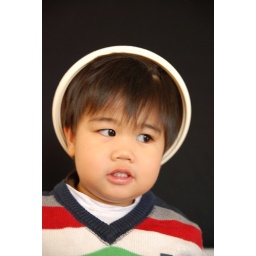
Cooper would place the plastic bowl over his head...and then...